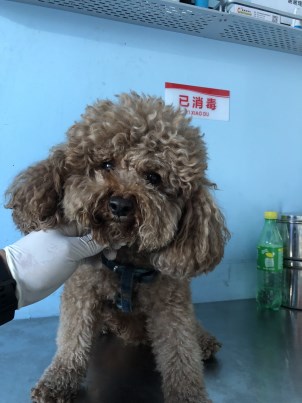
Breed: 7449-n000128-teddy